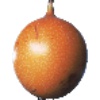
Label: granadilla